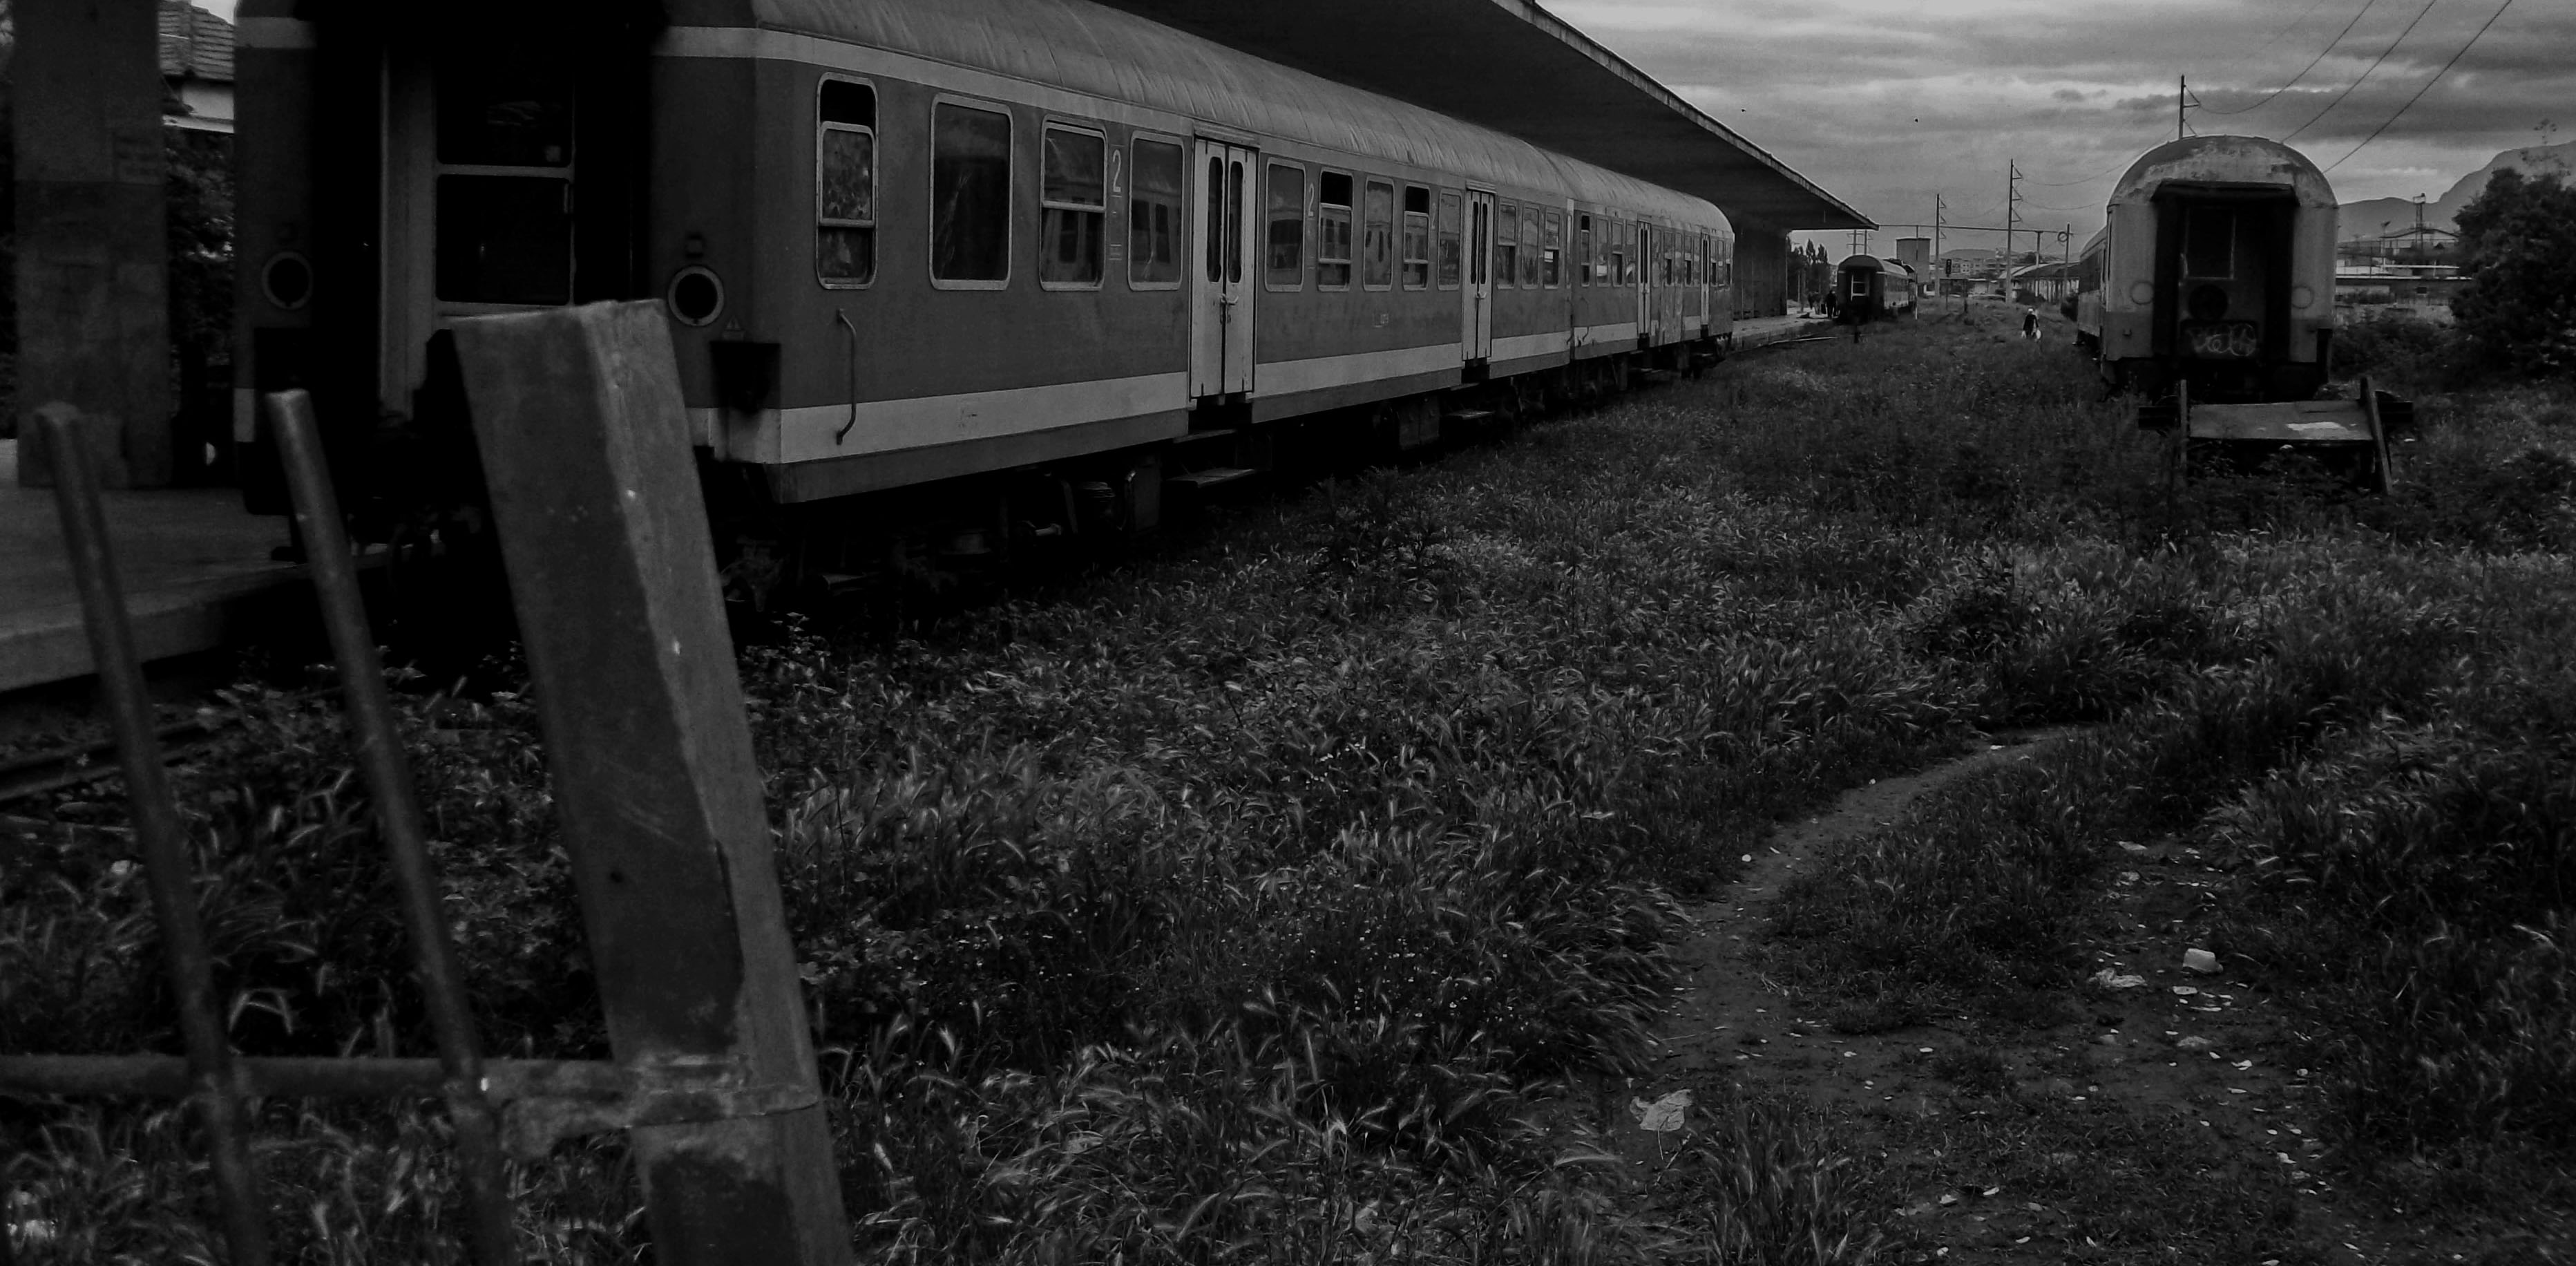
black and white, track, train, transport, vehicle, darkness, black, monochrome, rail transport, monochrome photography